Karakerake

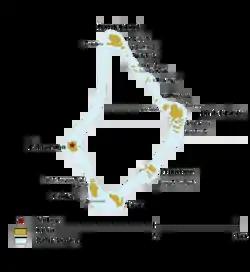
Map of Palmerston

Karakerake is an islet in Palmerston Island in the Cook Islands. it is on the eastern edge of the atoll, between Small Cooks and Primrose. It is named after the family land of Akakaingara, one of William Marsters' three wives, on Penrhyn atoll.